Indians in Japan

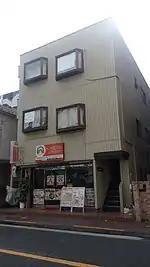
An Indian restaurant in Tokyo

Indians in Japan largely fill more professional roles due to a combination of the language barrier and lower salaries for the specified skilled visa, for which there are only 434 Indians. There are far more students for example. The first batch of construction workers from India arrived in Japan in December 2019.